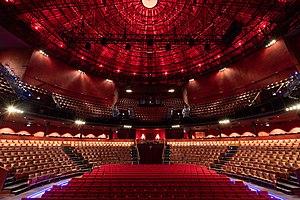
Le Cirque Royal en configuration assise
Le Cirque Royal est une salle de spectacle à Bruxelles. Il fût inauguré en 1878. Il était alors l'unique cirque permanent de Bruxelles. Depuis les années 1950, se succèdent au programme des concerts, et des ballets. Le Cirque Royal est désormais également un temple du stand-up et de l'humour. Lieu très populaire de la vie culturelle bruxelloise, le Cirque Royal est la propriété de la Ville de Bruxelles.